Clemente Morando

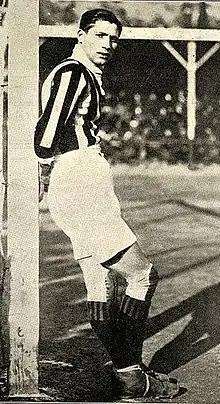

Clemente Morando (17 August 1899 – 30 August 1972) was an Italian association football manager and footballer who played as a goalkeeper. He represented the Italy national football team three times, the first being on 6 November 1921, the occasion of a friendly match against Switzerland in a 1–1 away draw.